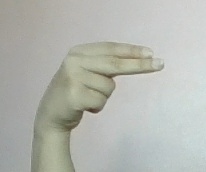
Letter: ain